History of Latin America

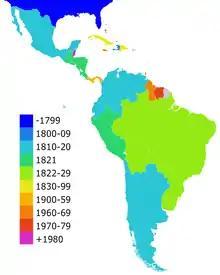
Countries in Latin America by date of independence

Following the model of the American and French revolutions, most of Latin America achieved its independence by 1825. Colombia was one of the first South American country to gain independence from Spain on 20 July 1810 and the third oldest independent nation after Haiti and the United States. Independence destroyed the old common market that existed under the Spanish Empire after the Bourbon Reforms and created an increased dependence on the financial investment provided by nations, which had already begun to industrialize; therefore, Western European powers, in particular Great Britain and France, and the United States began to play major roles, since the region became economically dependent on these nations. Independence also created a new, self-consciously "Latin American" ruling class and intelligentsia, which at times avoided Spanish and Portuguese models in their quest to reshape their societies. This elite looked towards other Catholic European models—in particular France—for a new Latin American culture, but did not seek input from indigenous peoples.